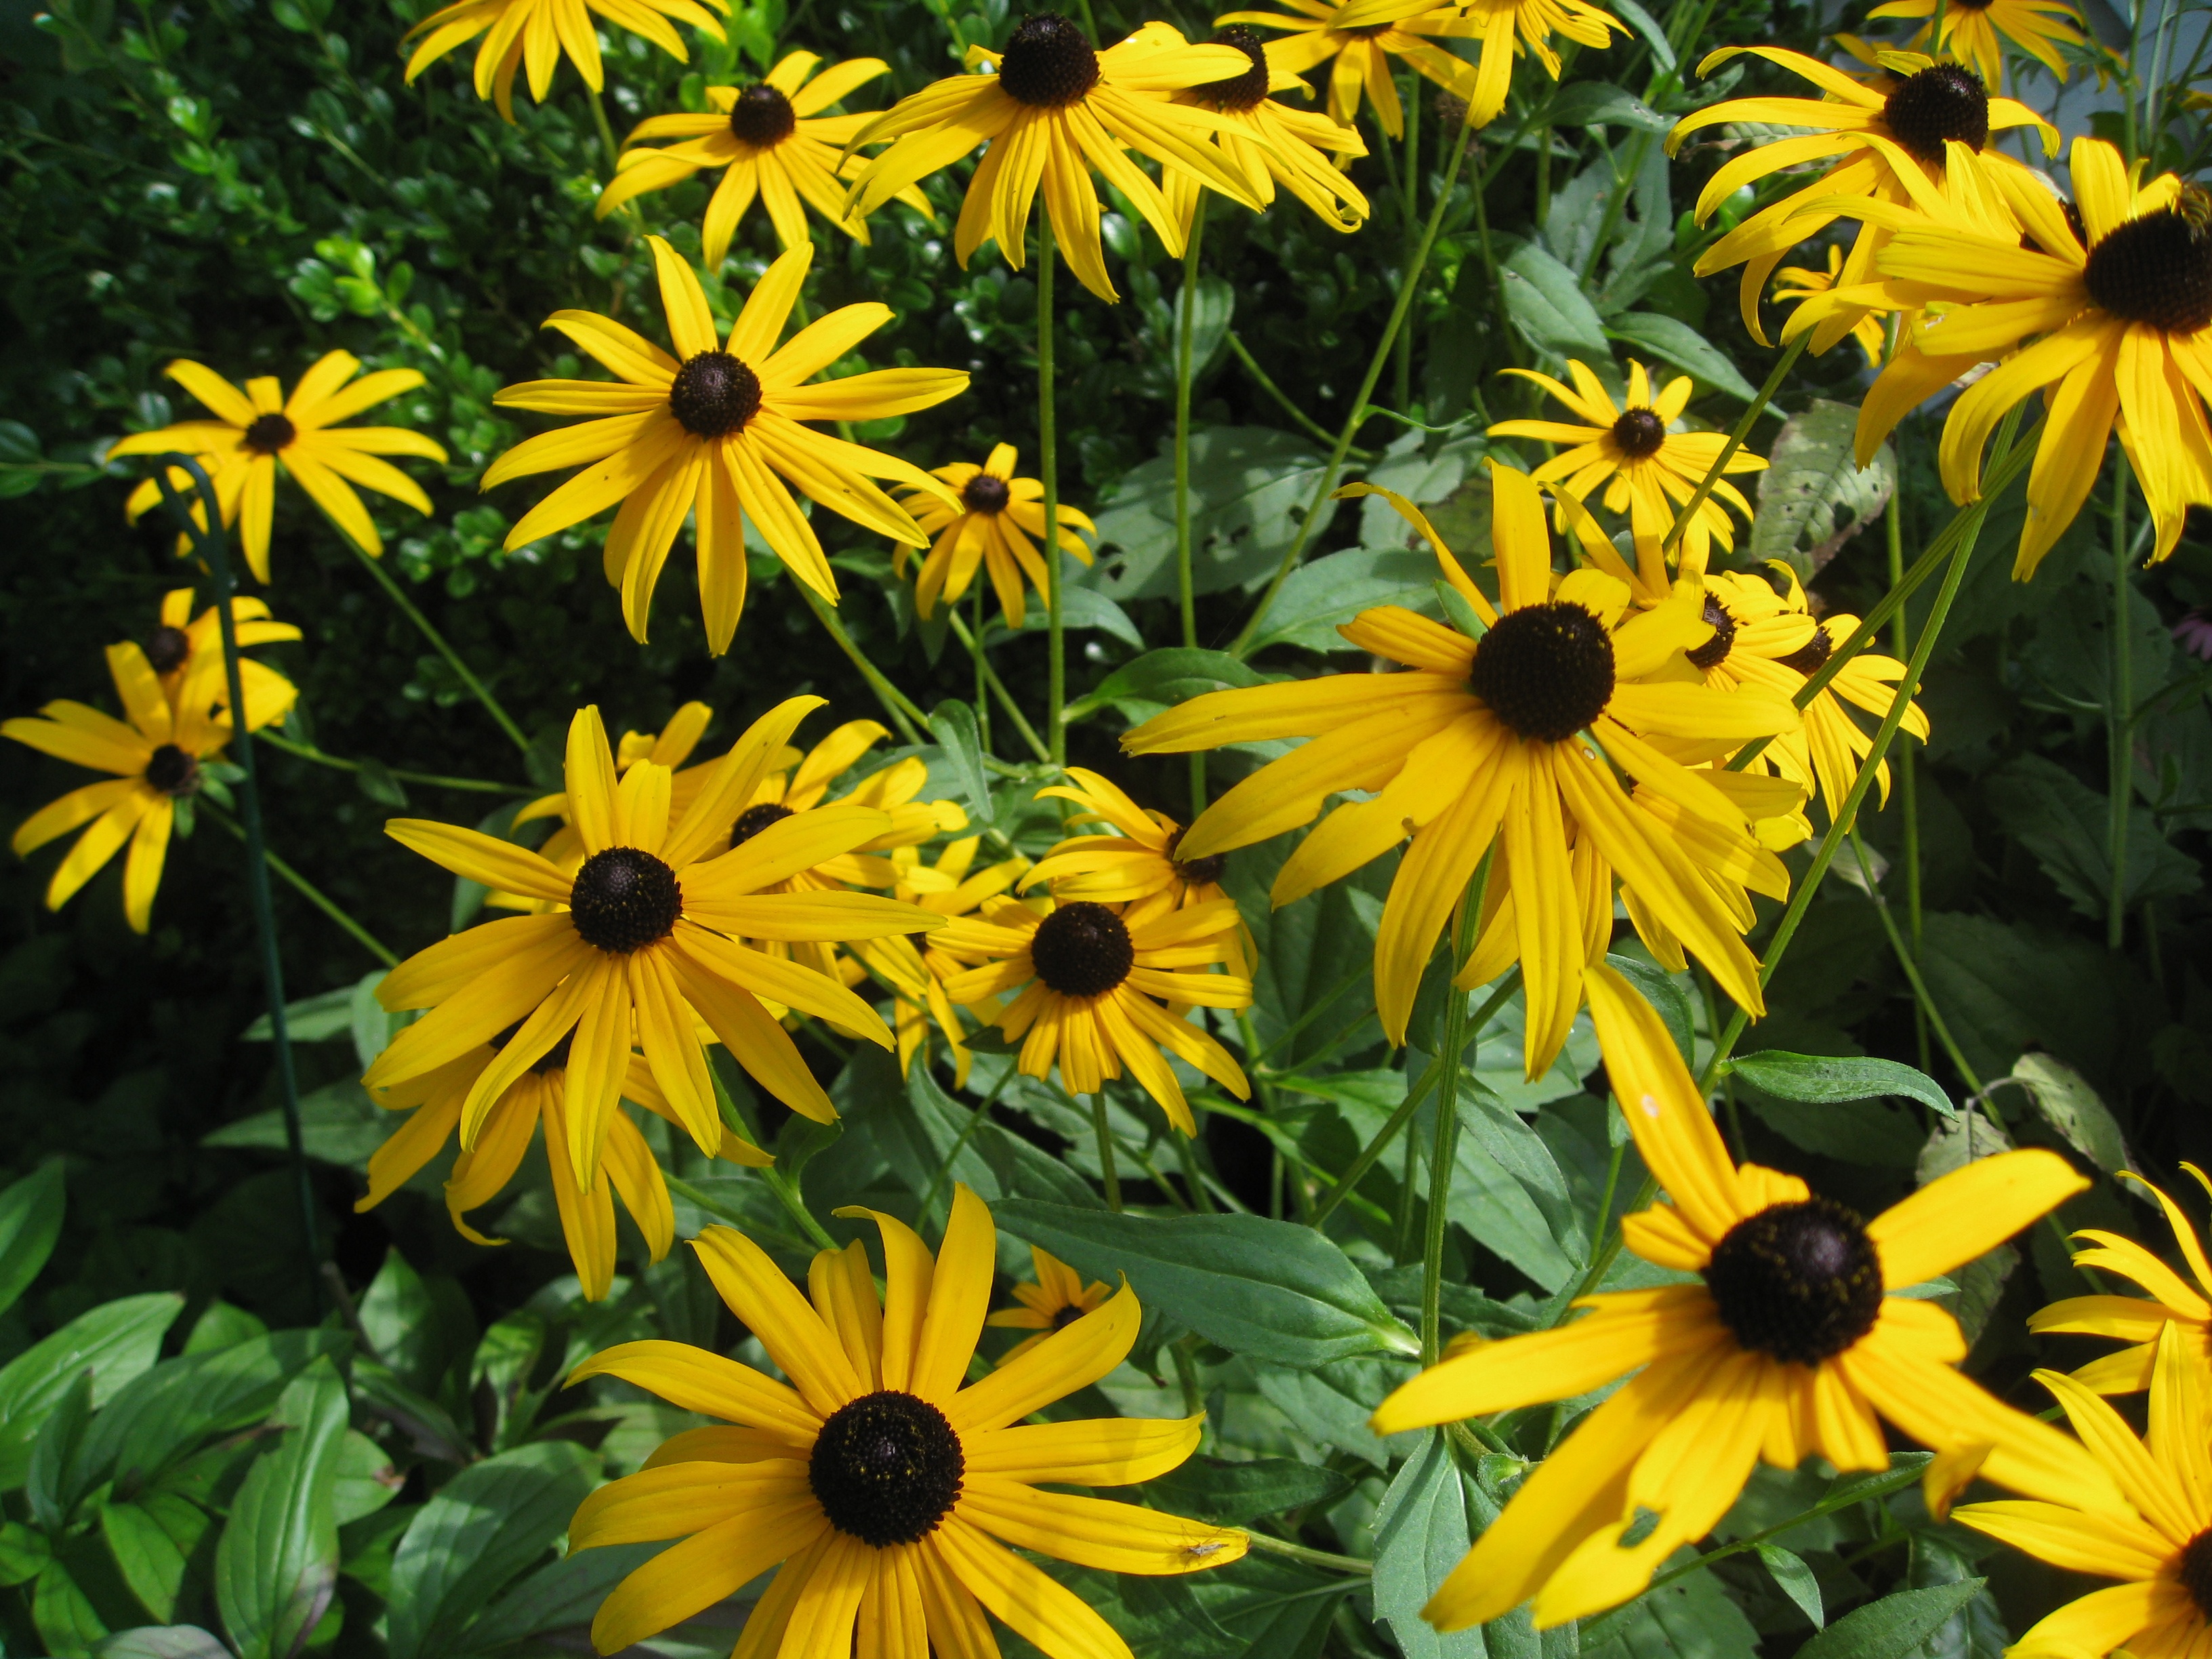
blossom, plant, meadow, flower, petal, summer, floral, herb, yellow, flora, sunflower, wildflower, flowers, flowering plant, daisy family, oxeye daisy, annual plant, land plant, marguerite daisy